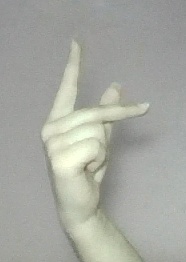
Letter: dha